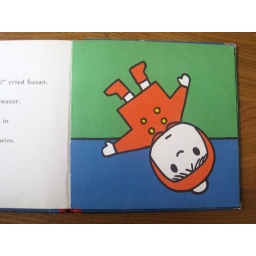
dick bruna, the fish - susan falling in the river